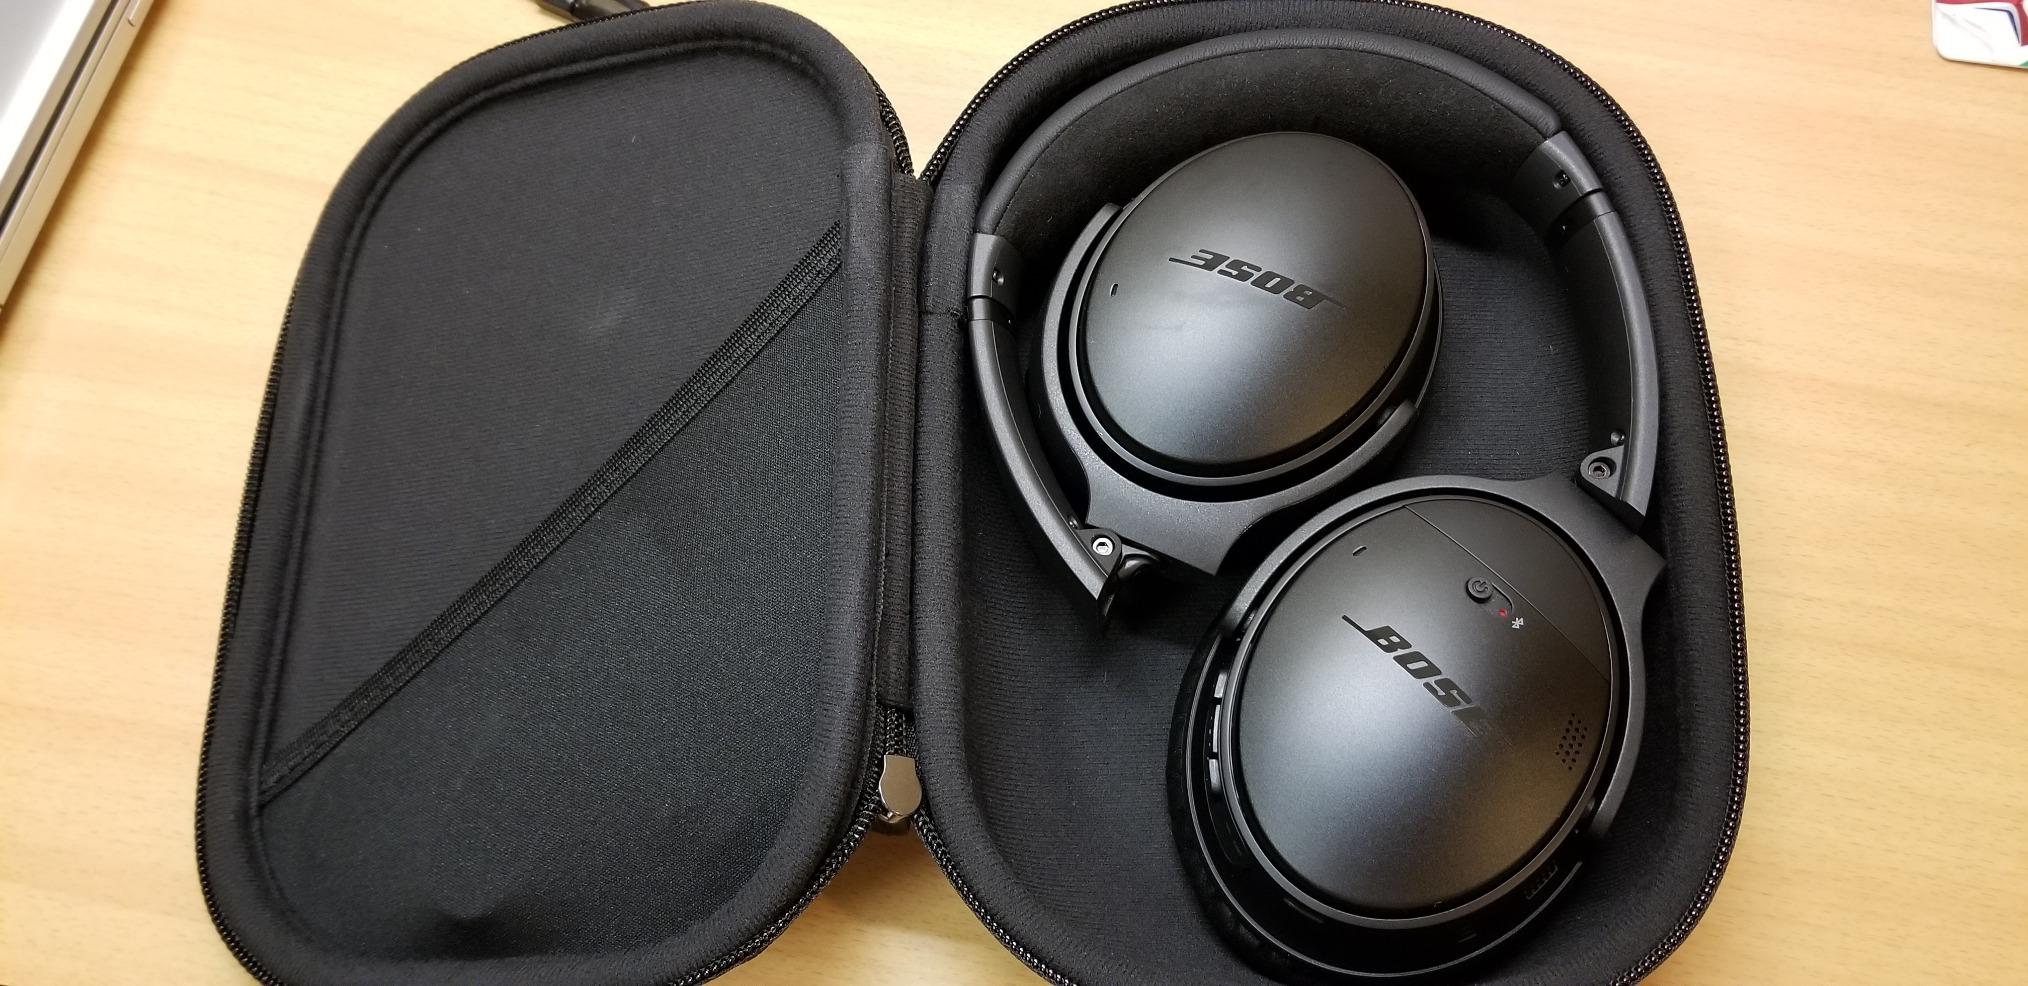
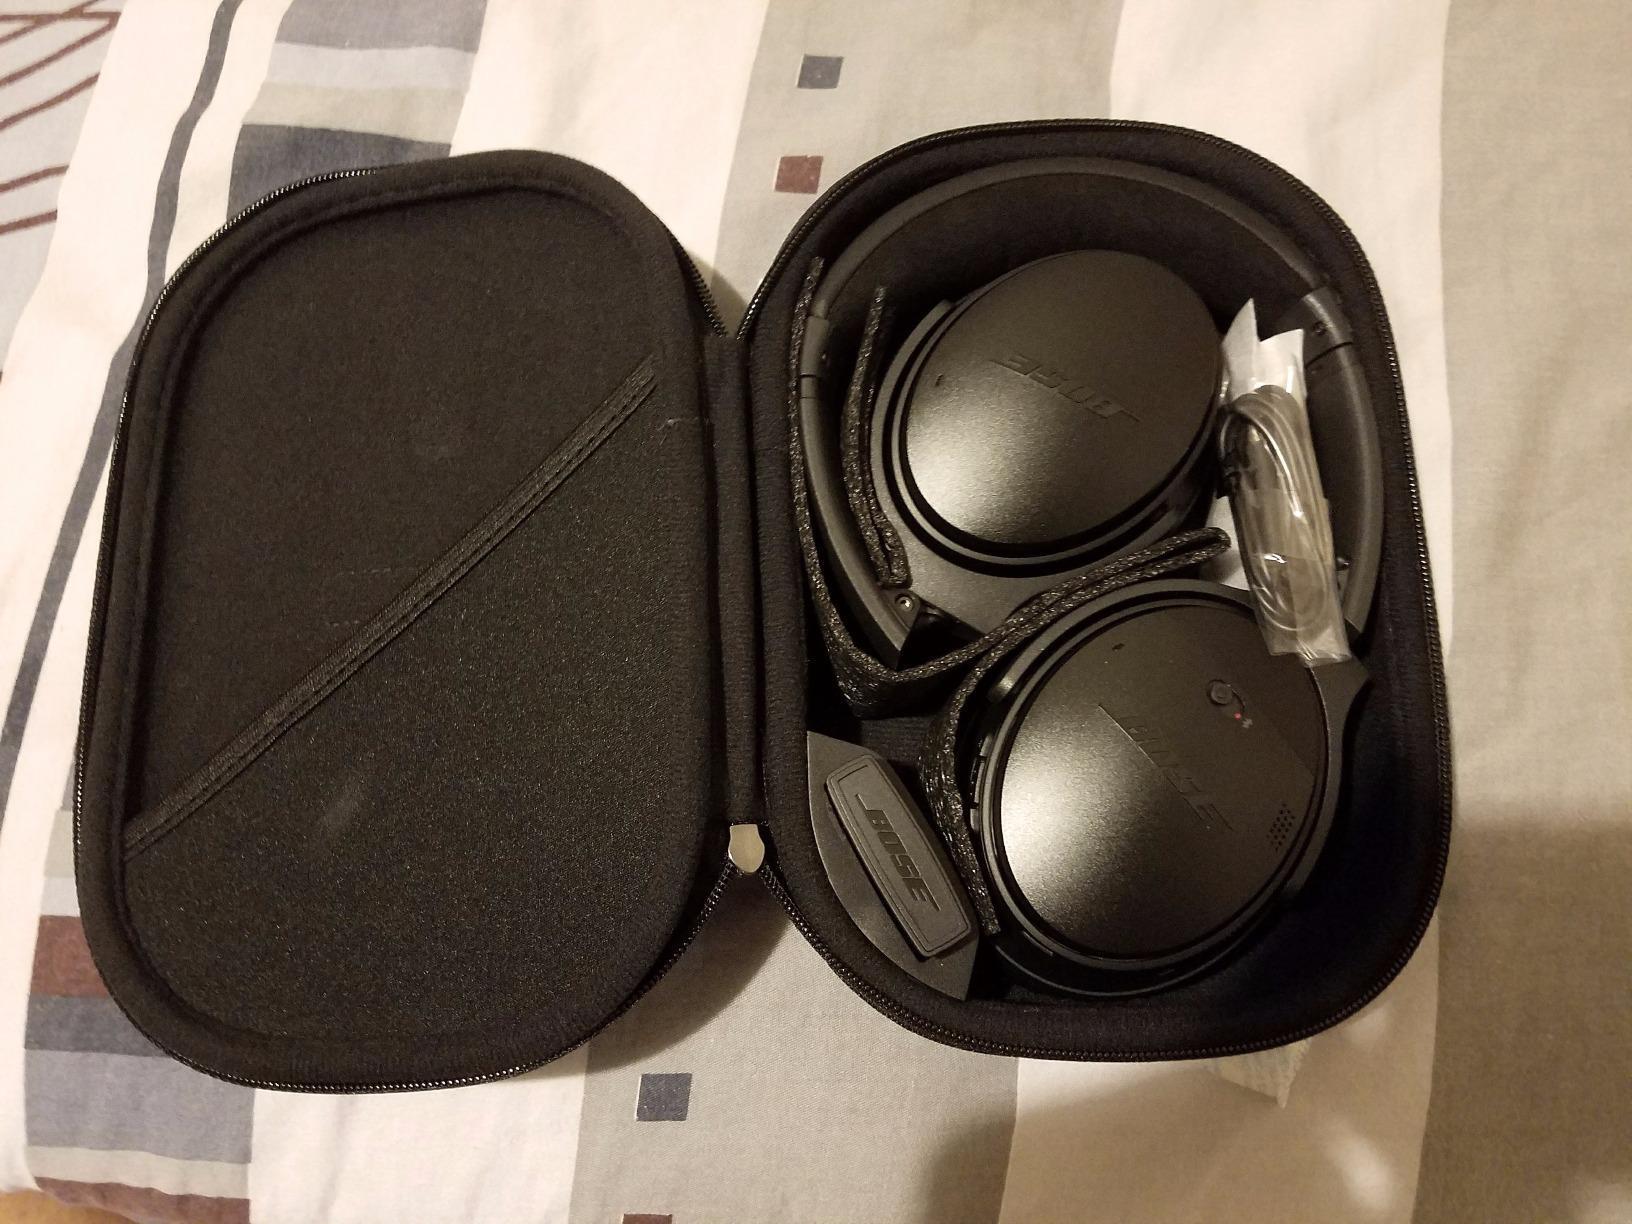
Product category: headphones
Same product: yes